Berserk (robot)

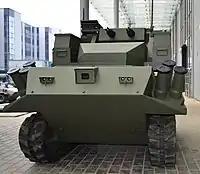

When developing the chassis for Berserk, Belarusian designers decided on the tracked one. The reason is that the complex must be stable while firing, because the GShG-7.62 machine guns have a strong recoil. The chassis design was adopted in a ratio of 1:3 (height to width). This option, together with a low center of gravity, provided maximum stability when firing. In addition, the complex uses two separate drivetrains, each driving one track that allows the Combat robot to turn in place, like the tank T-90. The complex has a low specific ground pressure and therefore has a high level of cross-country ability.